Ayu Khandro

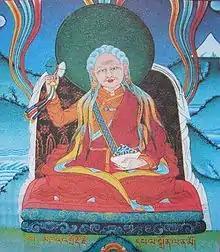
Painting of Ayu Khandro at Merigar West

Ayu Khandro ("Long Life Dakini", 1839 – 1953), also known as Dorje Paldrön, was a Tibetan yogini, practitioner and terton of Tantric Buddhism in Eastern Tibet. An accomplished Dzogchen meditator, she is known for her extensive pilgrimages throughout Tibet, long periods of dark retreat practice, the gongter of the practice of the yidam Senge Dongma (the Lion-Faced Dakini), various forms of Chöd, and her lifelong dedication to spiritual practice.